Genetic studies on Sinhalese

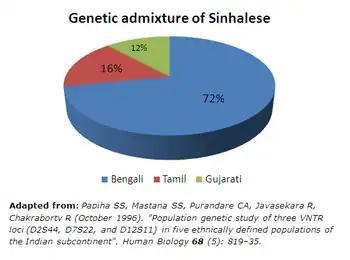
genetic admixture of Sinhalese by Papiha et al. (1996)

Genetic studies on the Sinhalese are part of population genetics investigating the origins of the Sinhalese population. A 2025 study has shown that the Sinhalese are closest to South Indian and other Sri Lankan populations such as Sri Lankan Tamils and Vedda people. There is no significant genetic affinity or notable allele sharing between the Sinhalese and North Indian populations.